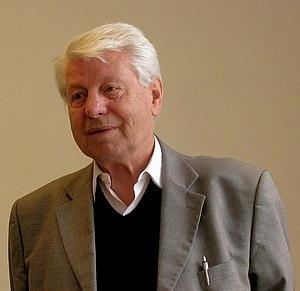
Petr Vopěnka, né le 16 mai 1935 à Prague et mort le 20 mars 2015, est un mathématicien tchécoslovaque, puis tchèque, connu pour sa théorie alternative des ensembles.